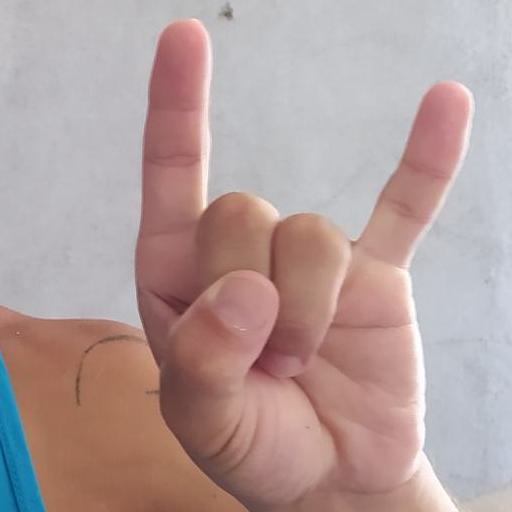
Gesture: rock